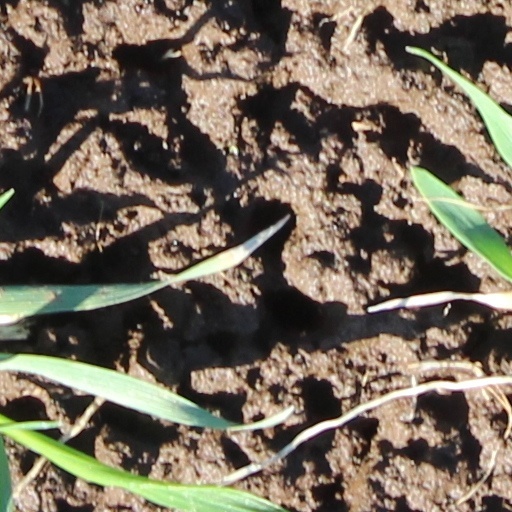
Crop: wheat